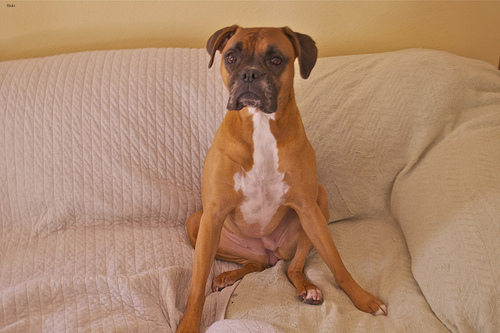
Animal: dog
Breed: boxer